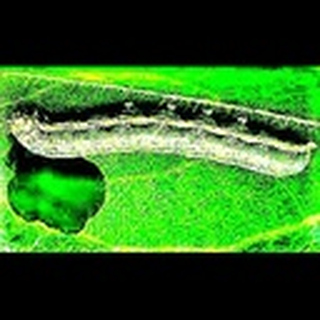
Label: cotton_army_worm